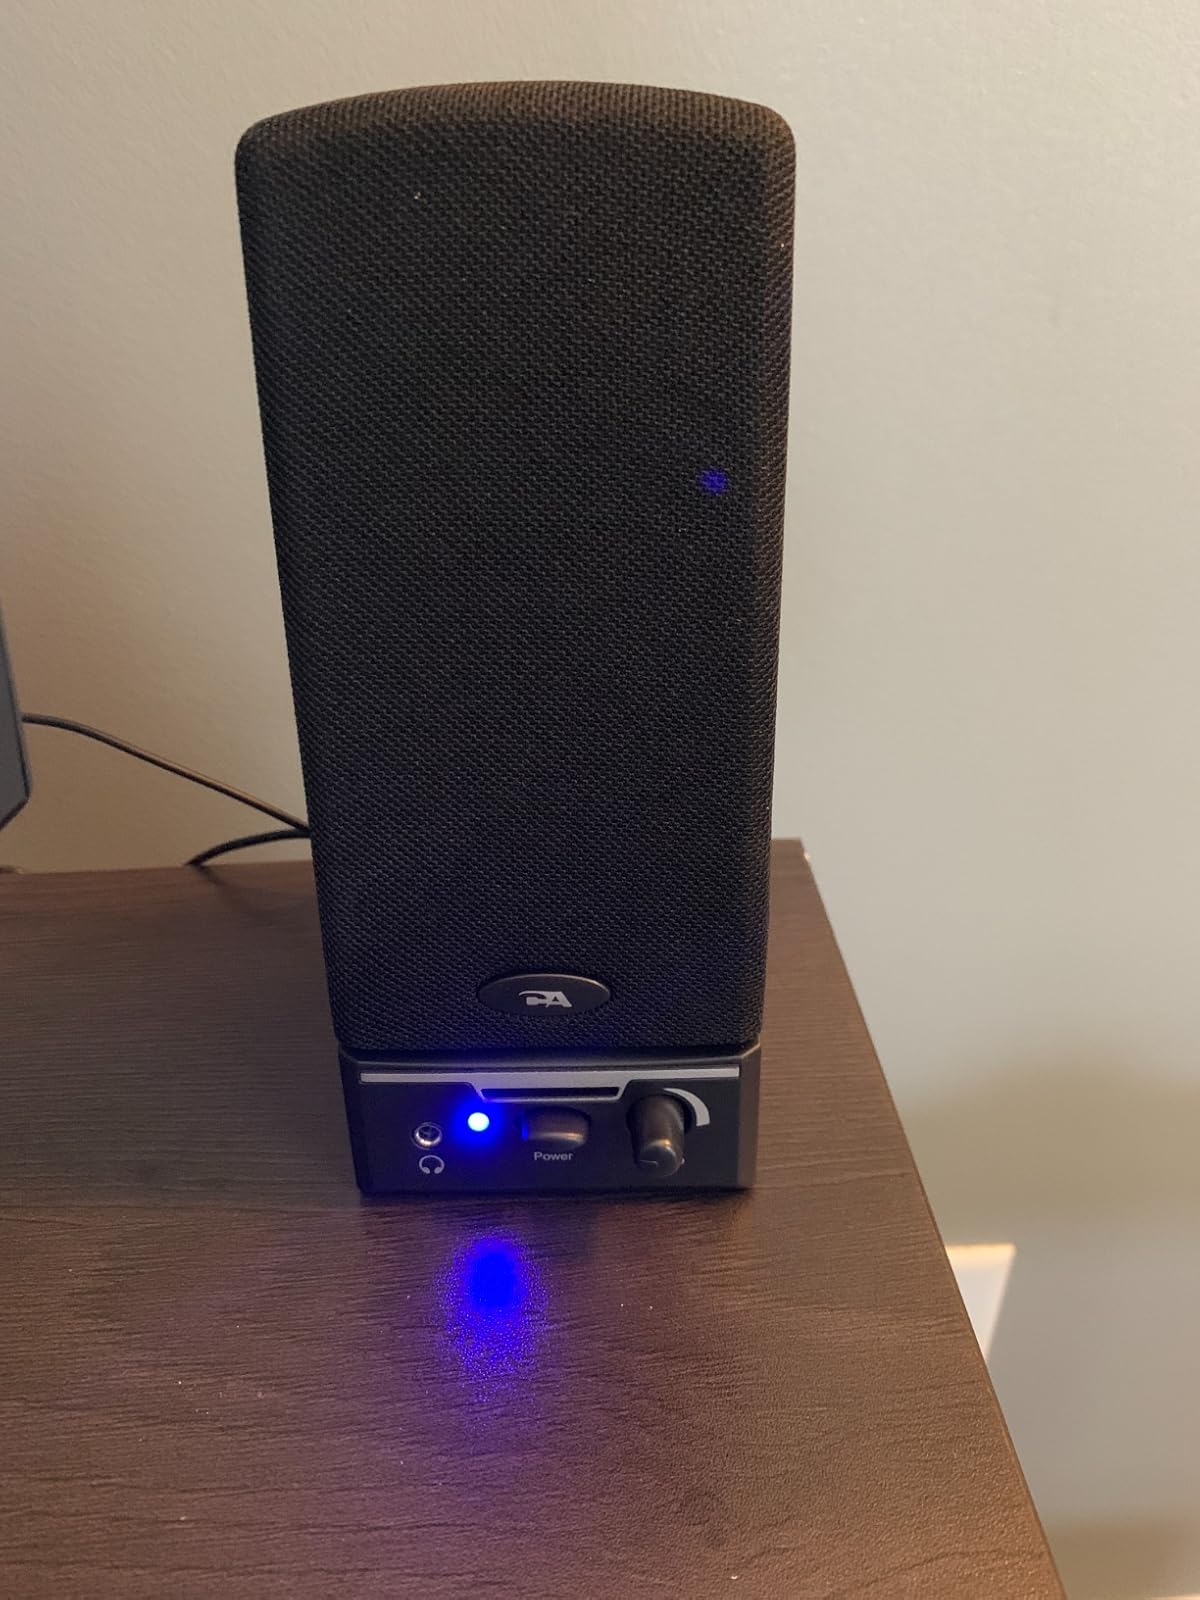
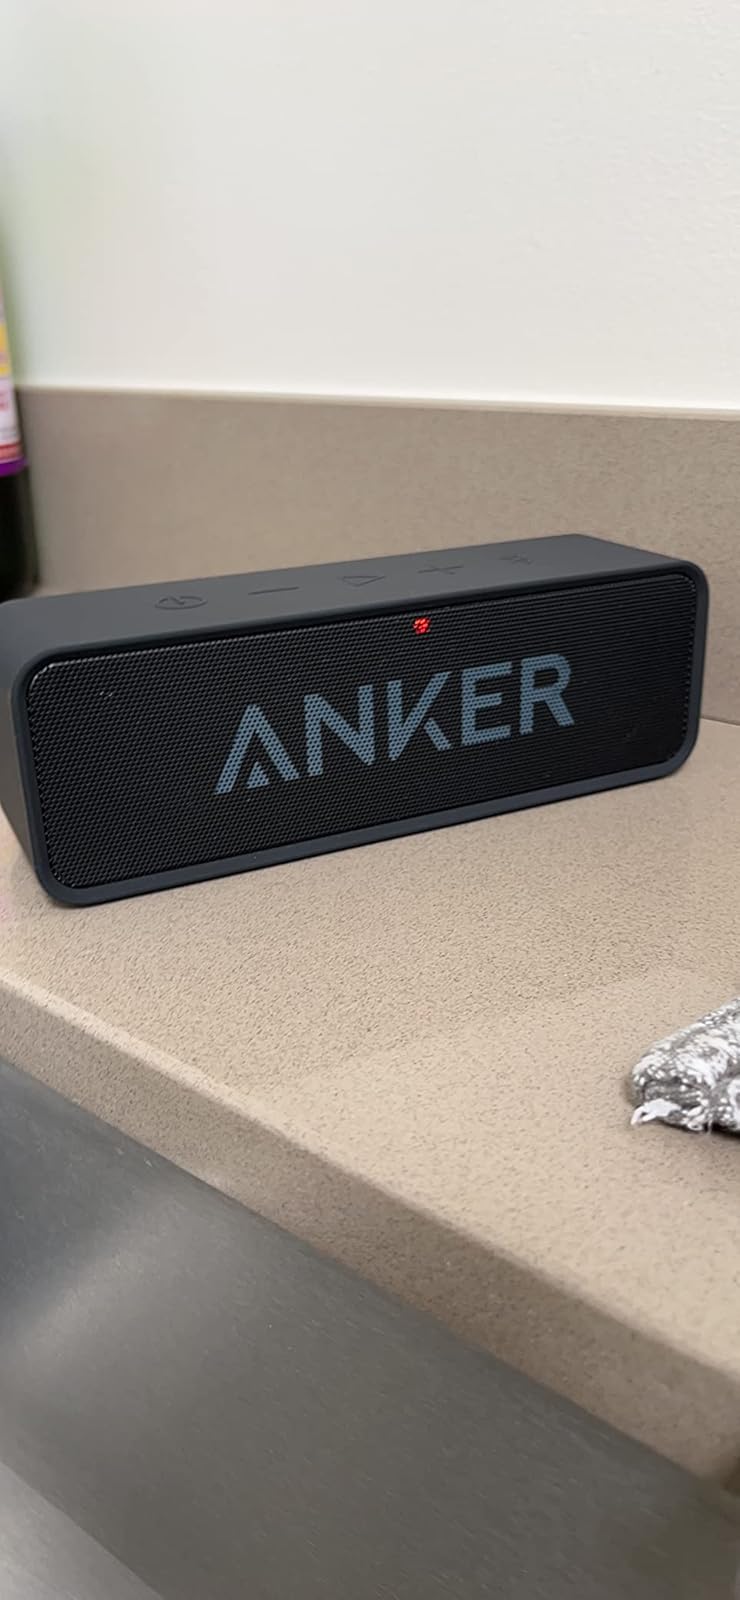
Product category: speaker
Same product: no